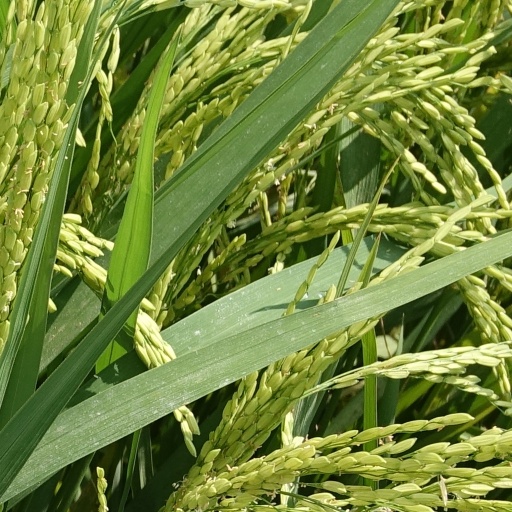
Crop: rice